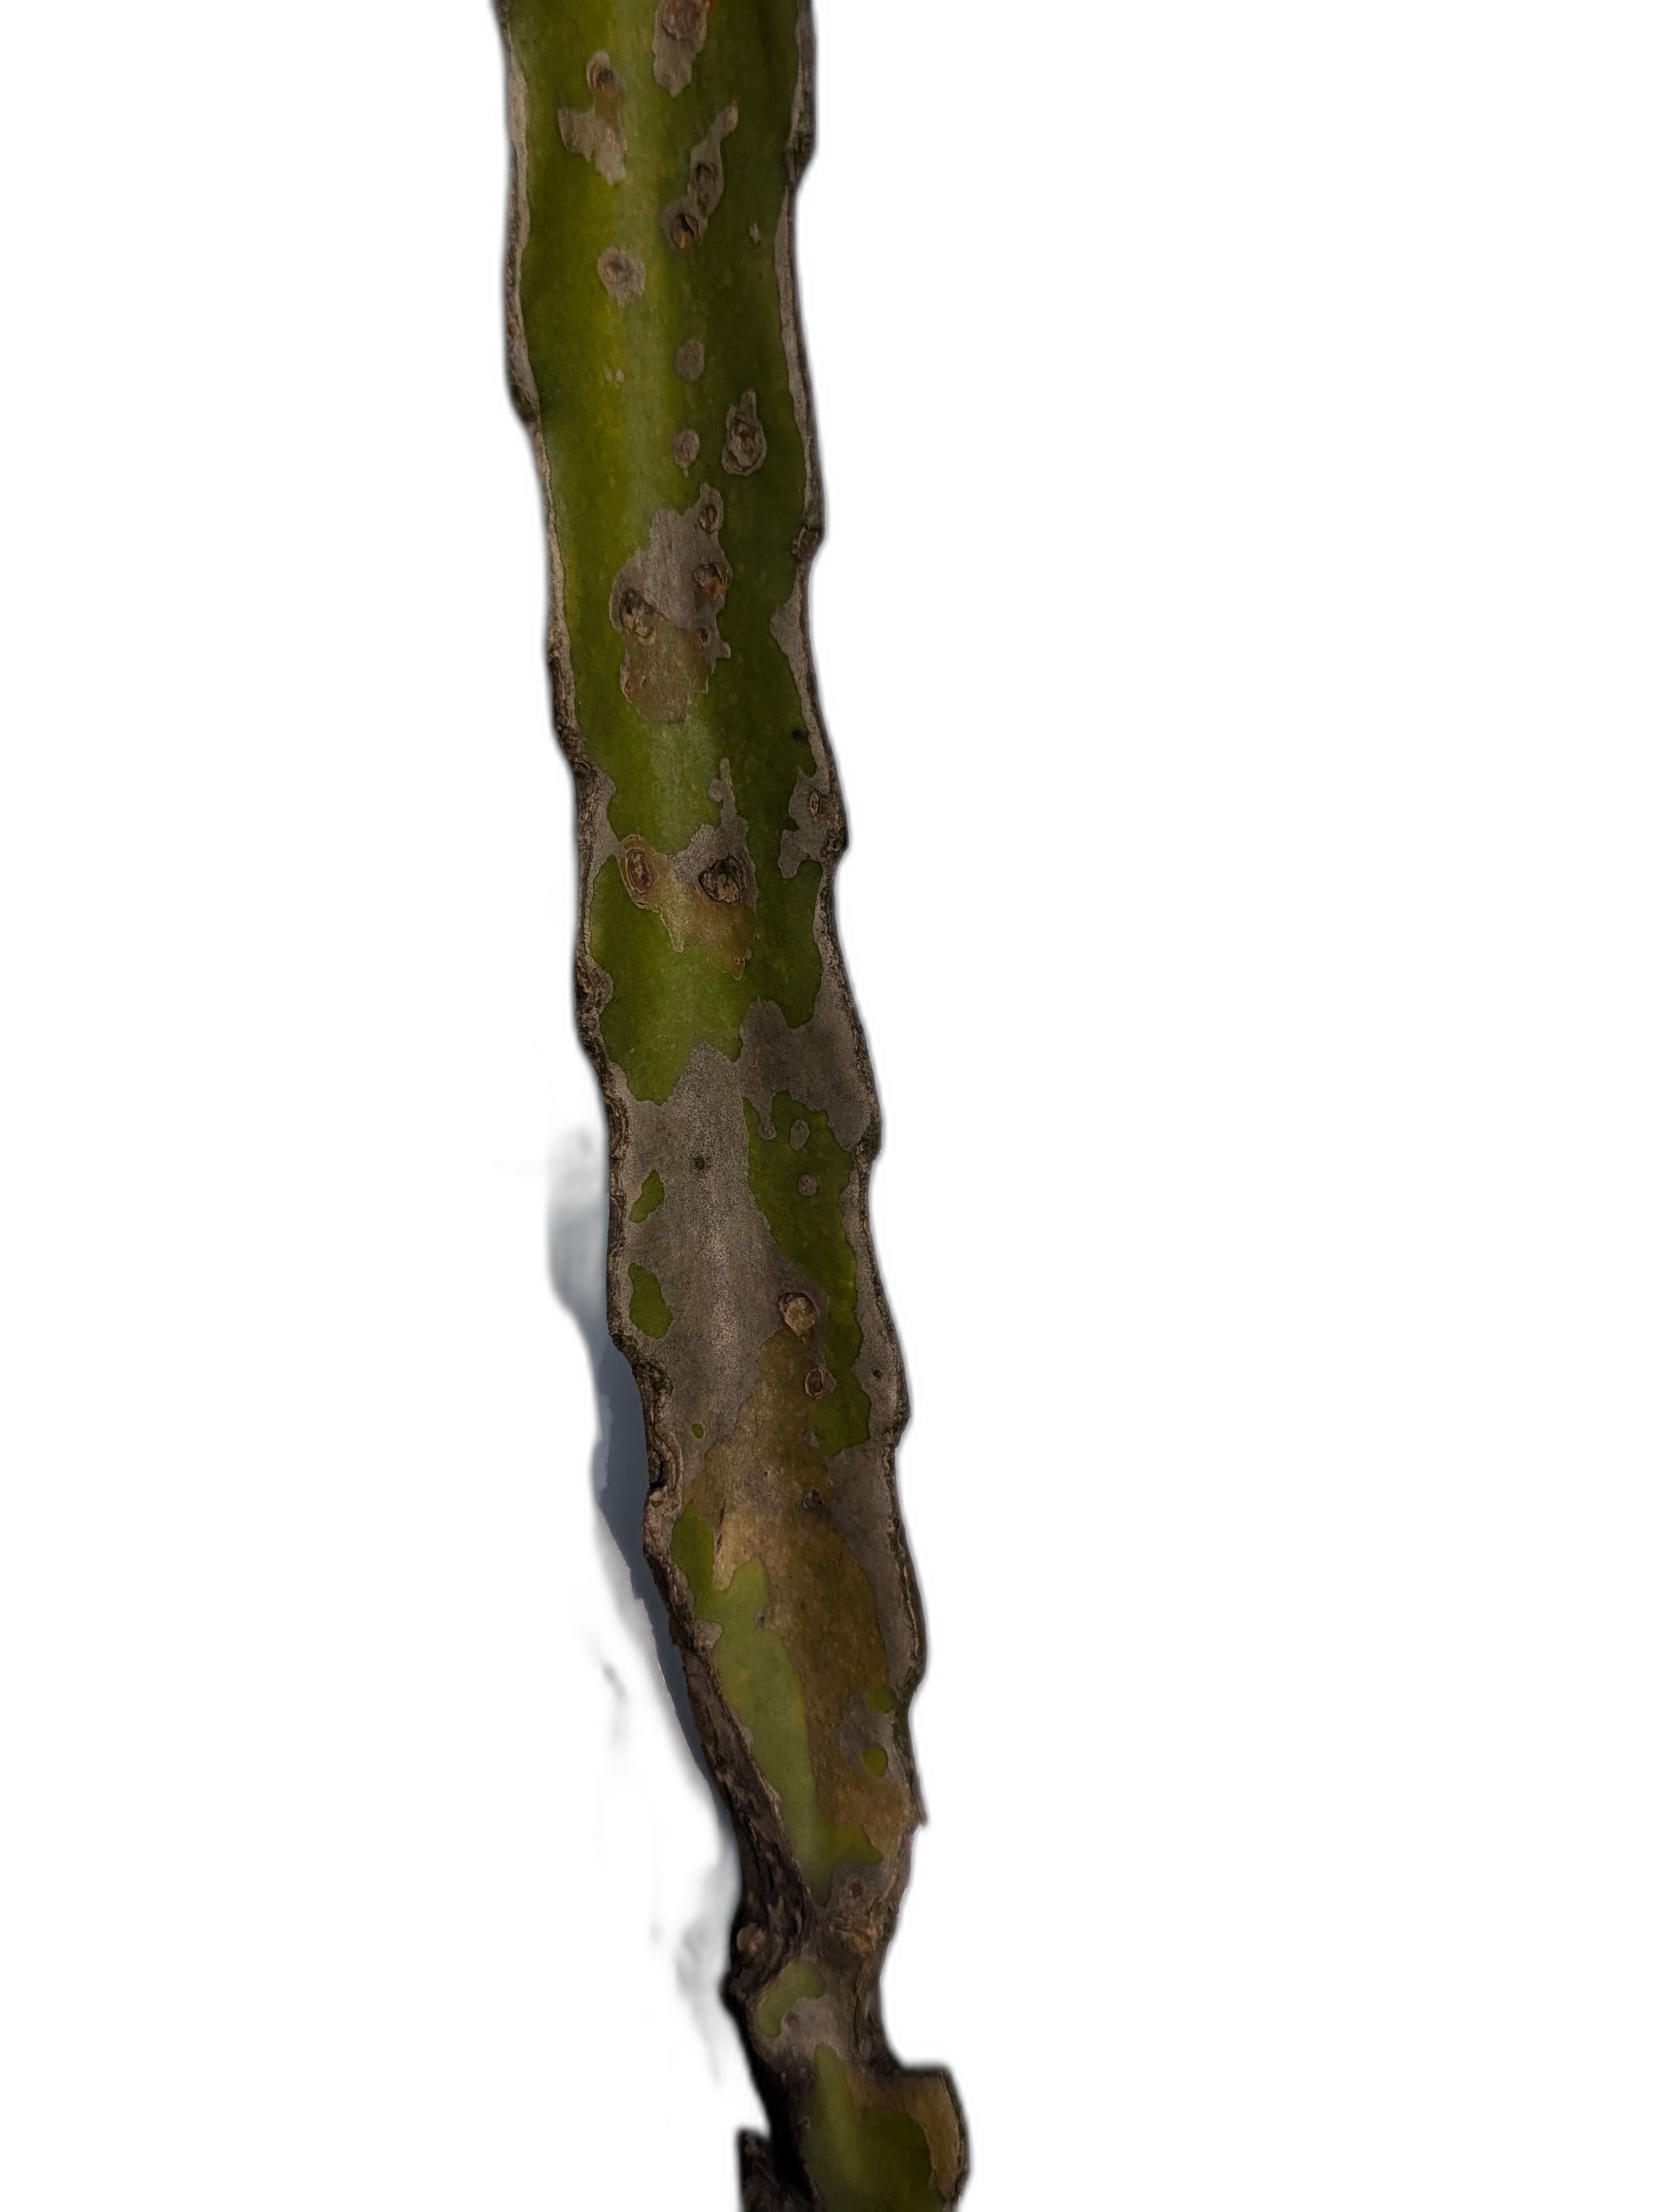
Label: Bad leaf